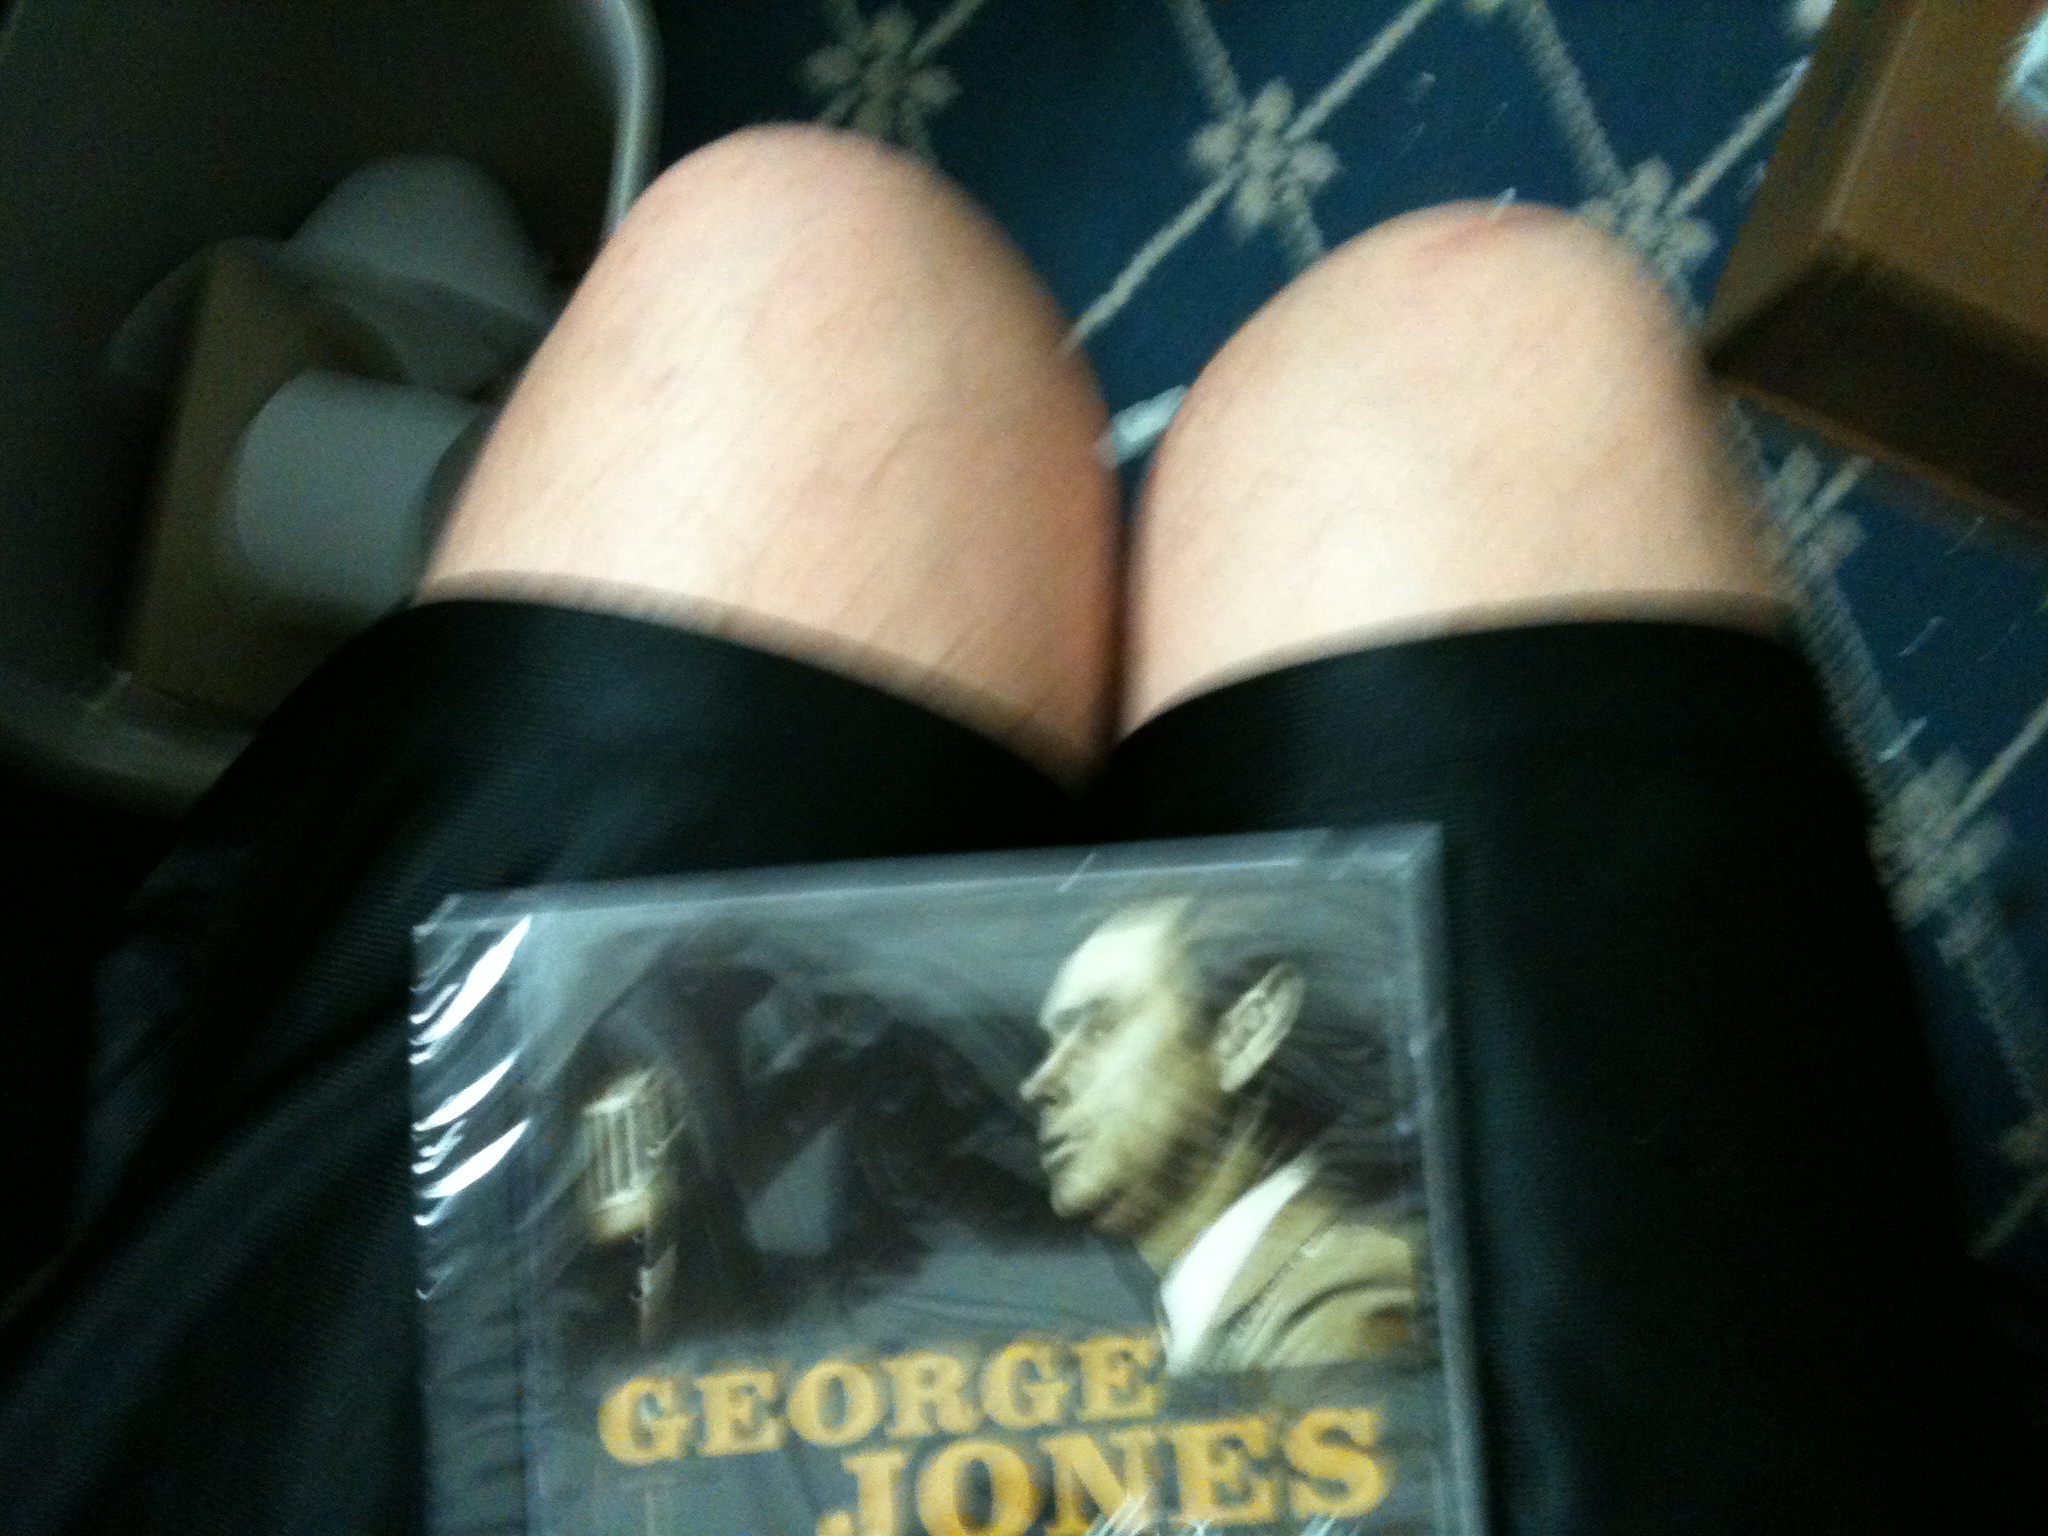Question: What title is this?
Answer: george jones